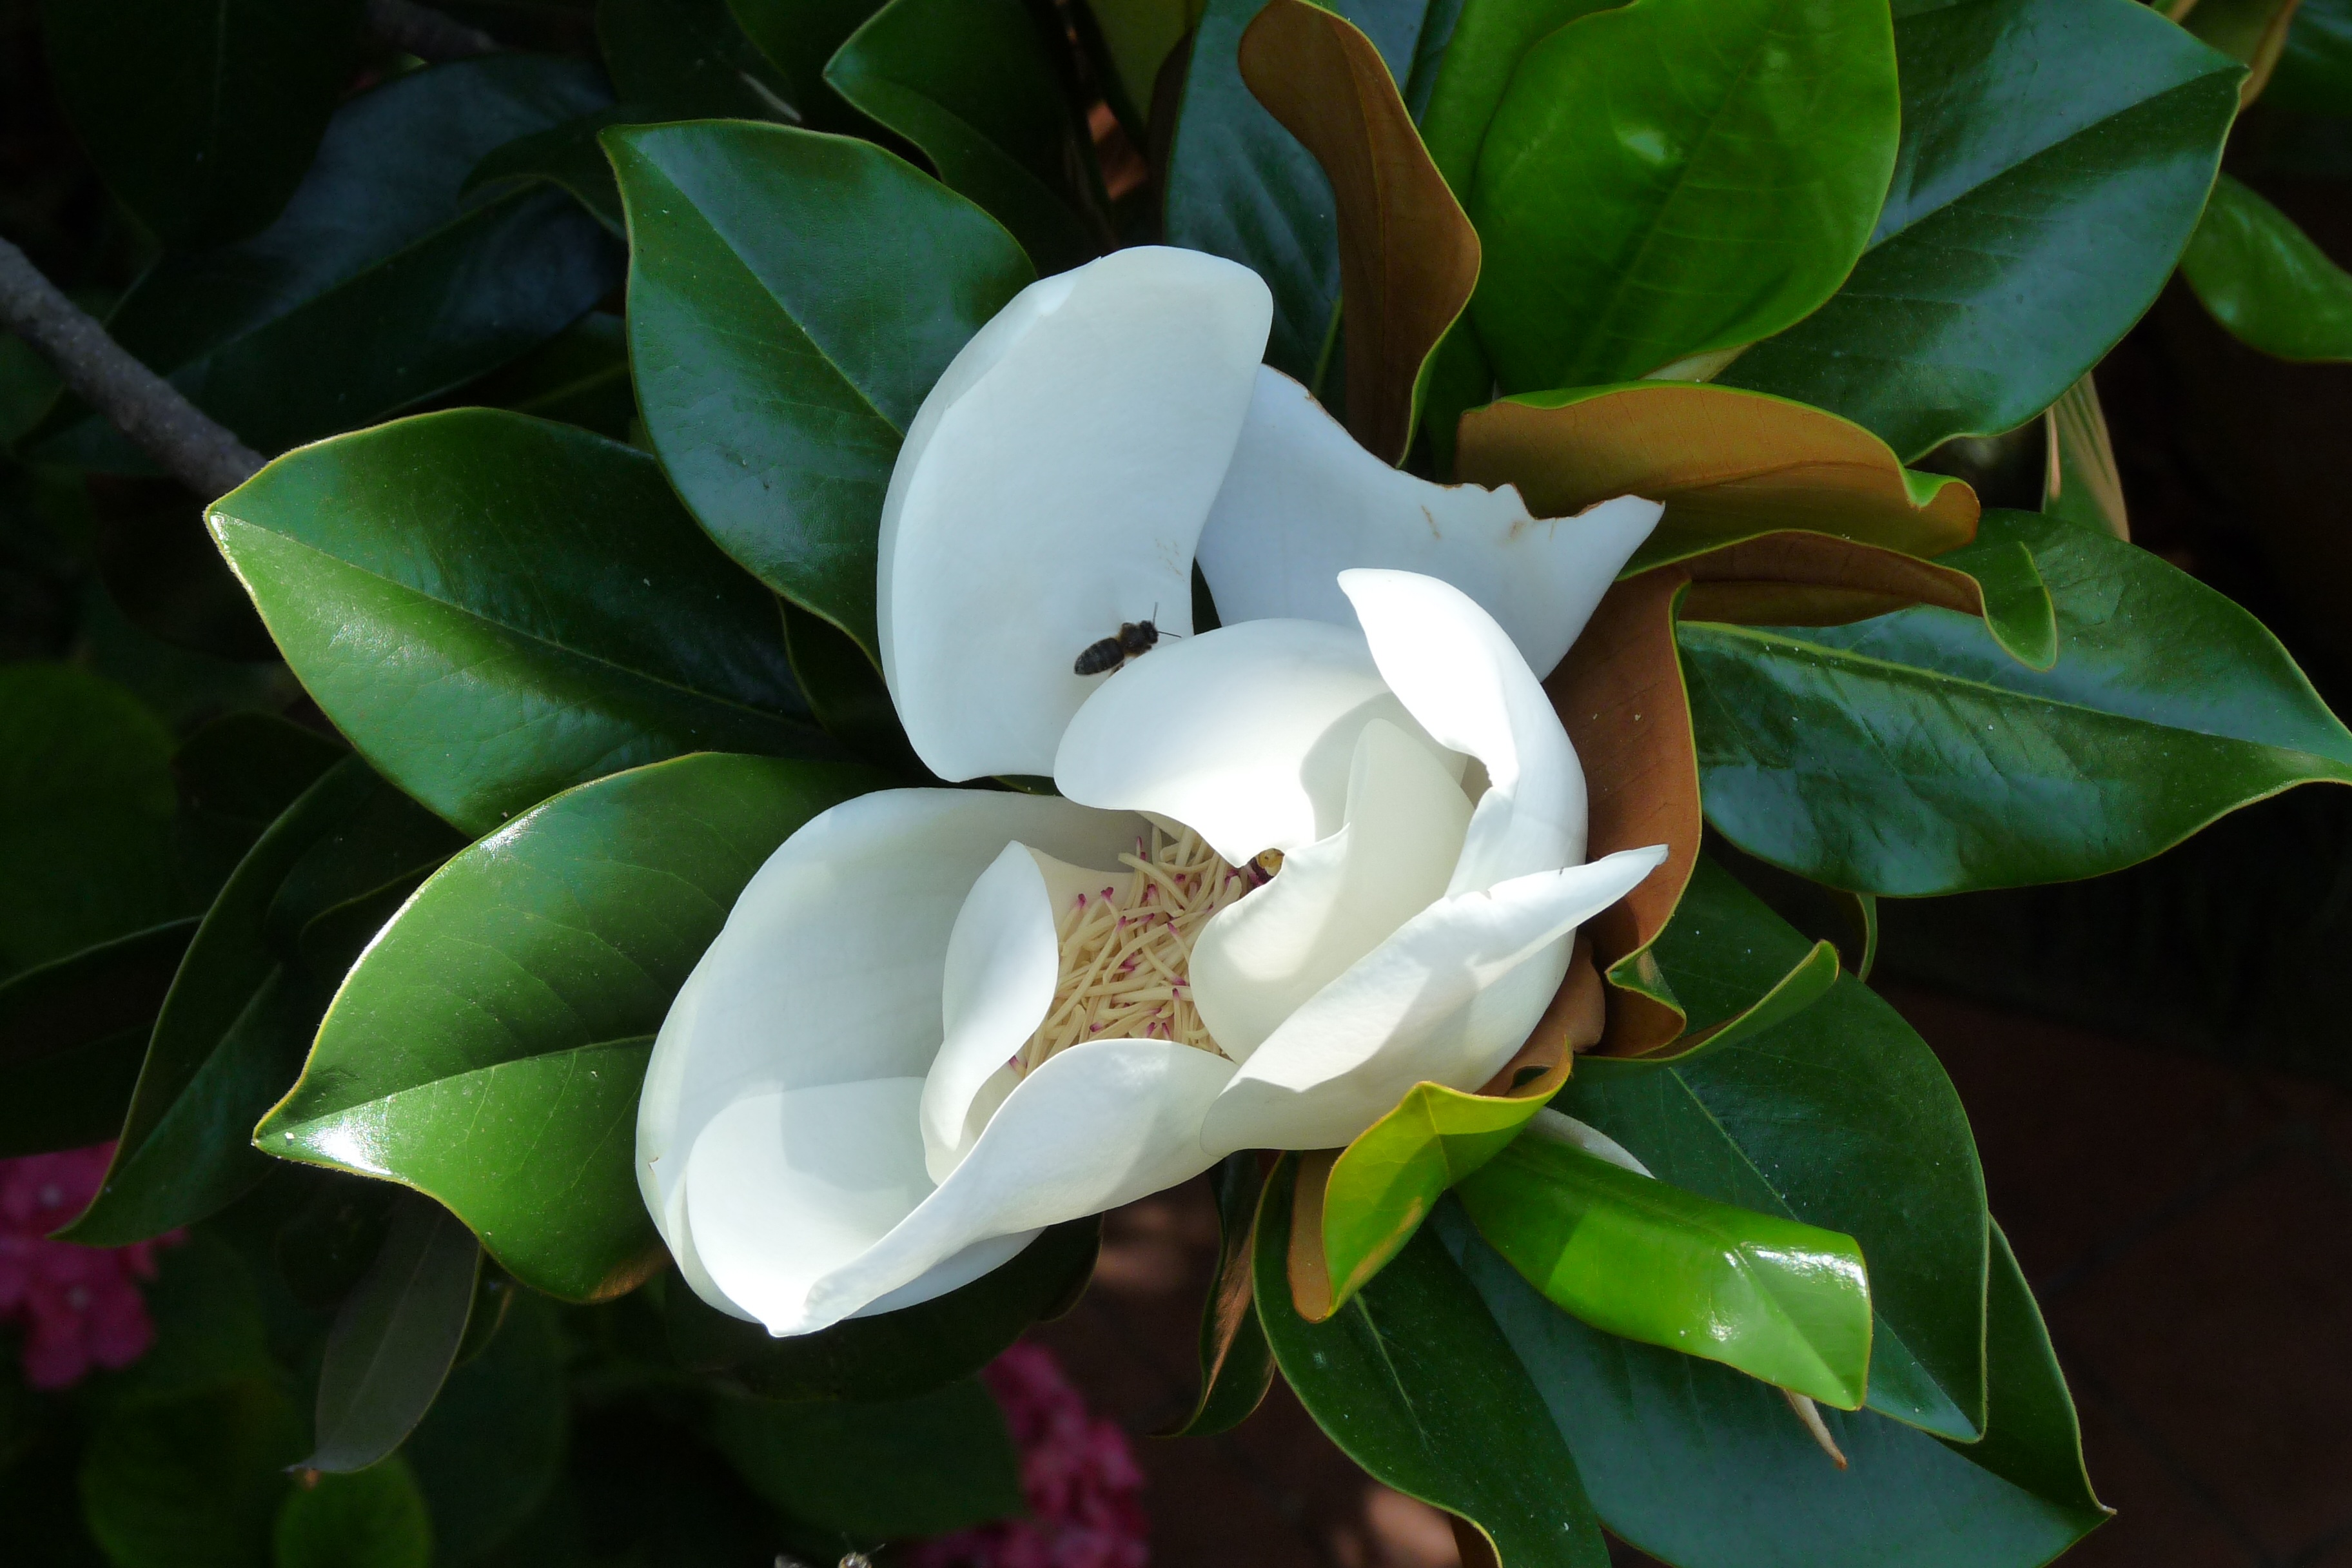
nature, blossom, plant, flower, spring, botany, closeup, flora, white flower, shrub, magnolia, gardenia, jasmine, flowering plant, land plant, camellia sasanqua